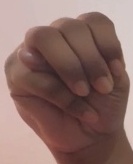
ASL sign: M